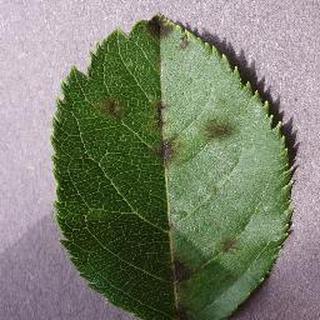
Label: apple_apple_scab